Vent (submarine)

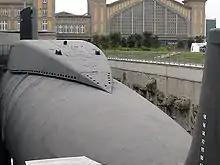
The vents of the "Redoutable" are under the casing. The square openings in the casing are limber holes to facilitate draining the superstructure.

In submarine technology a 'ballast tank vent is a valve fitted to the top of a submarine's ballast tanks to let air escape from the top of the ballast tank and be replaced by water entering through the opening(s) called "flood ports" or "floods" at the bottom of the tank. The vent is controlled by operating gear.